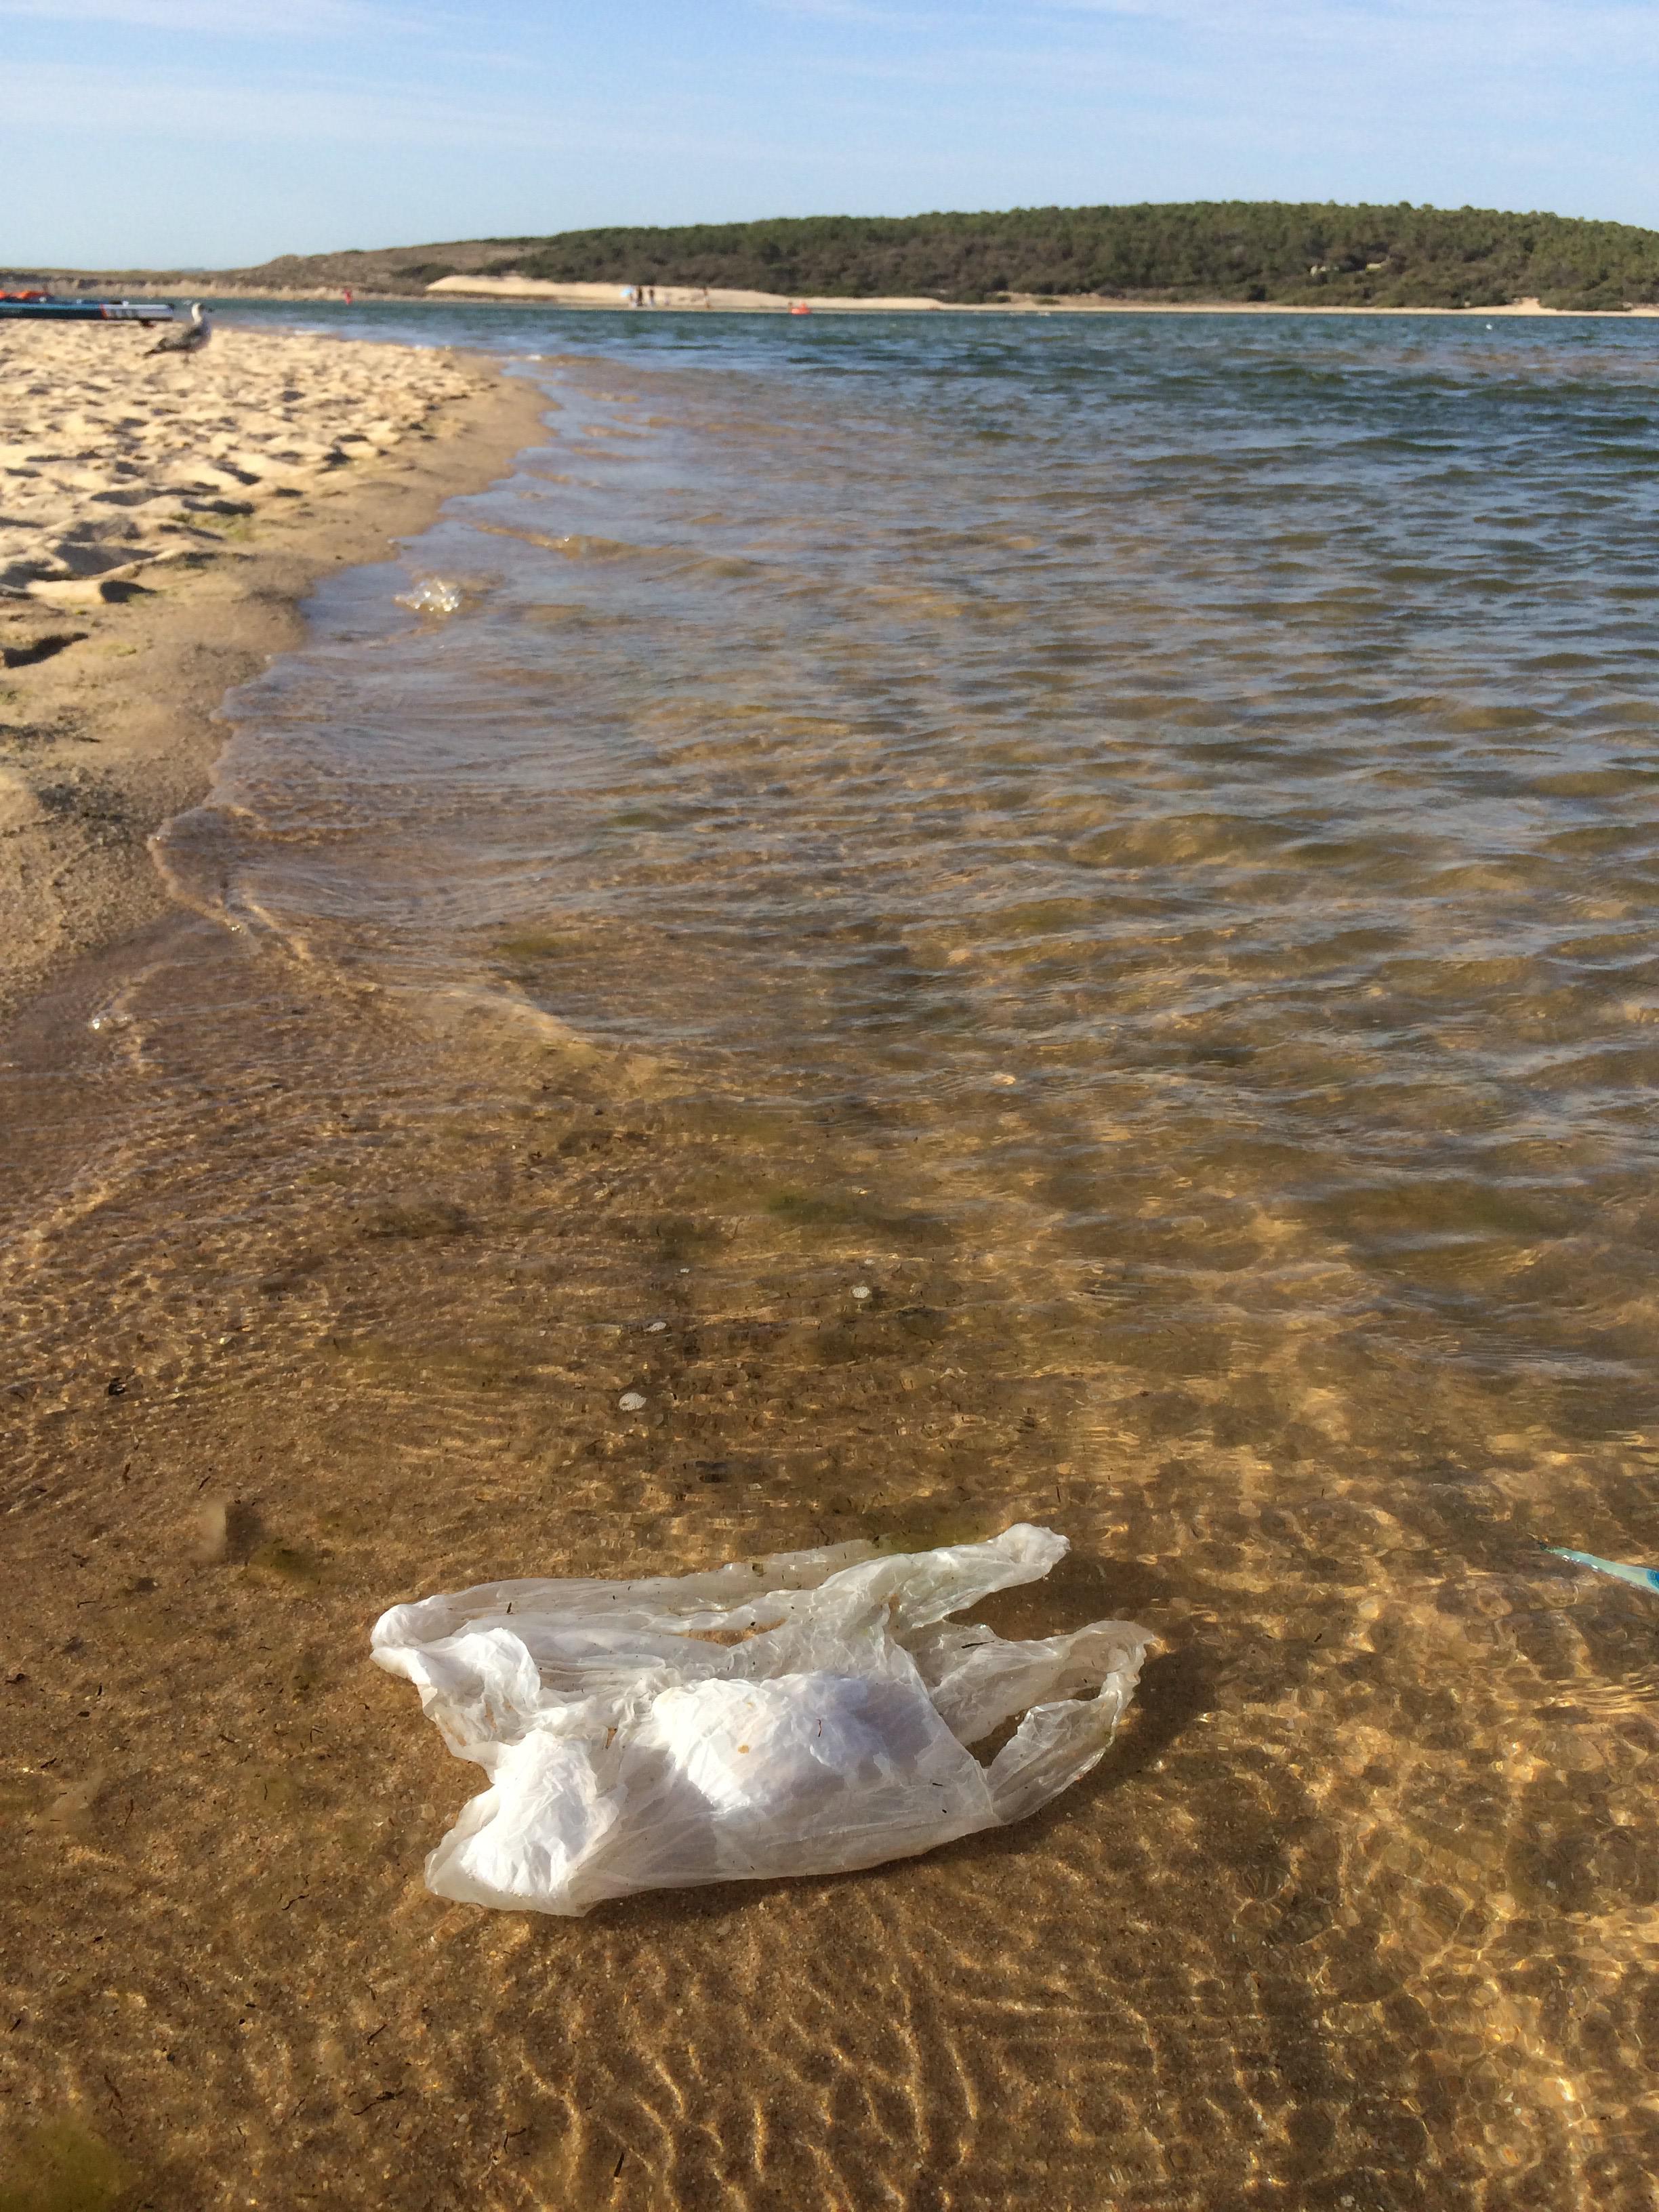
Object: Single-use carrier bag (Plastic bag & wrapper)

Object: Plastic film (Plastic bag & wrapper)